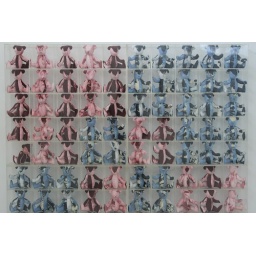
Pink, Blue and brown teddy bear display near the entrance to the teddy bear Museum in Jeju Island